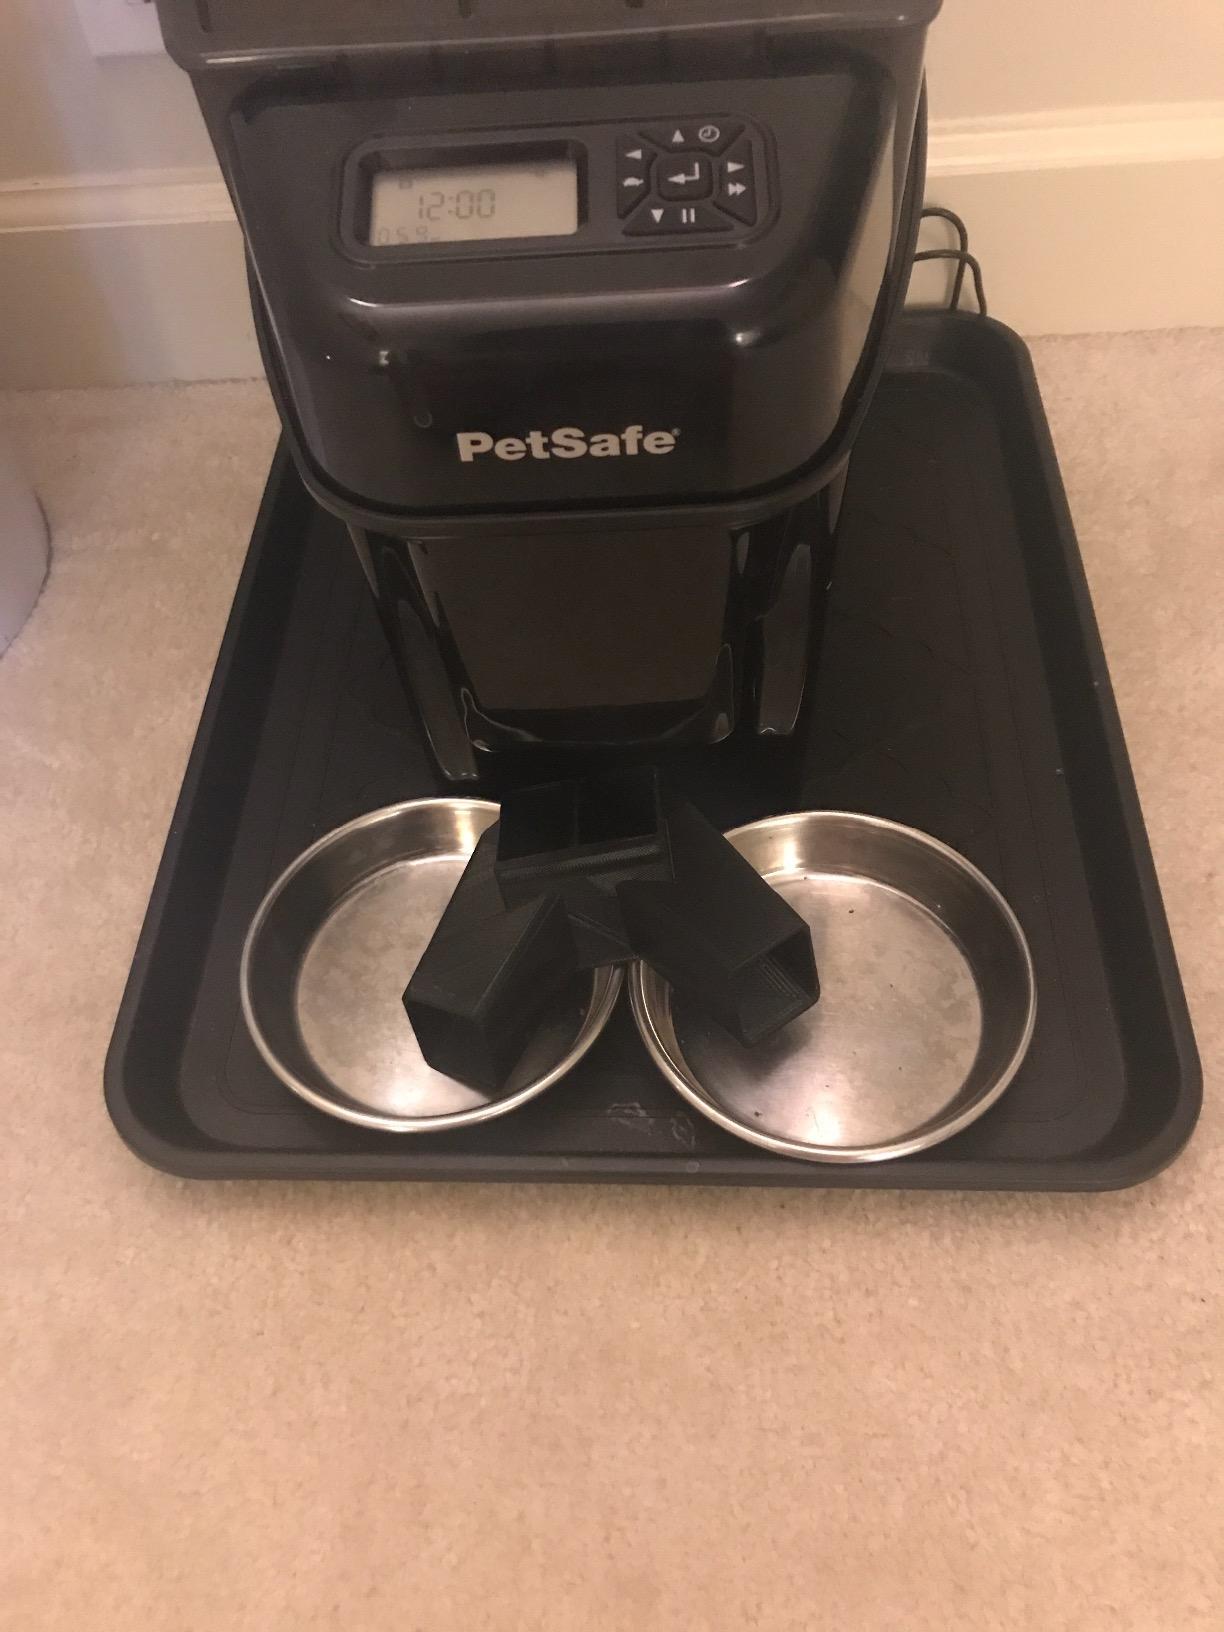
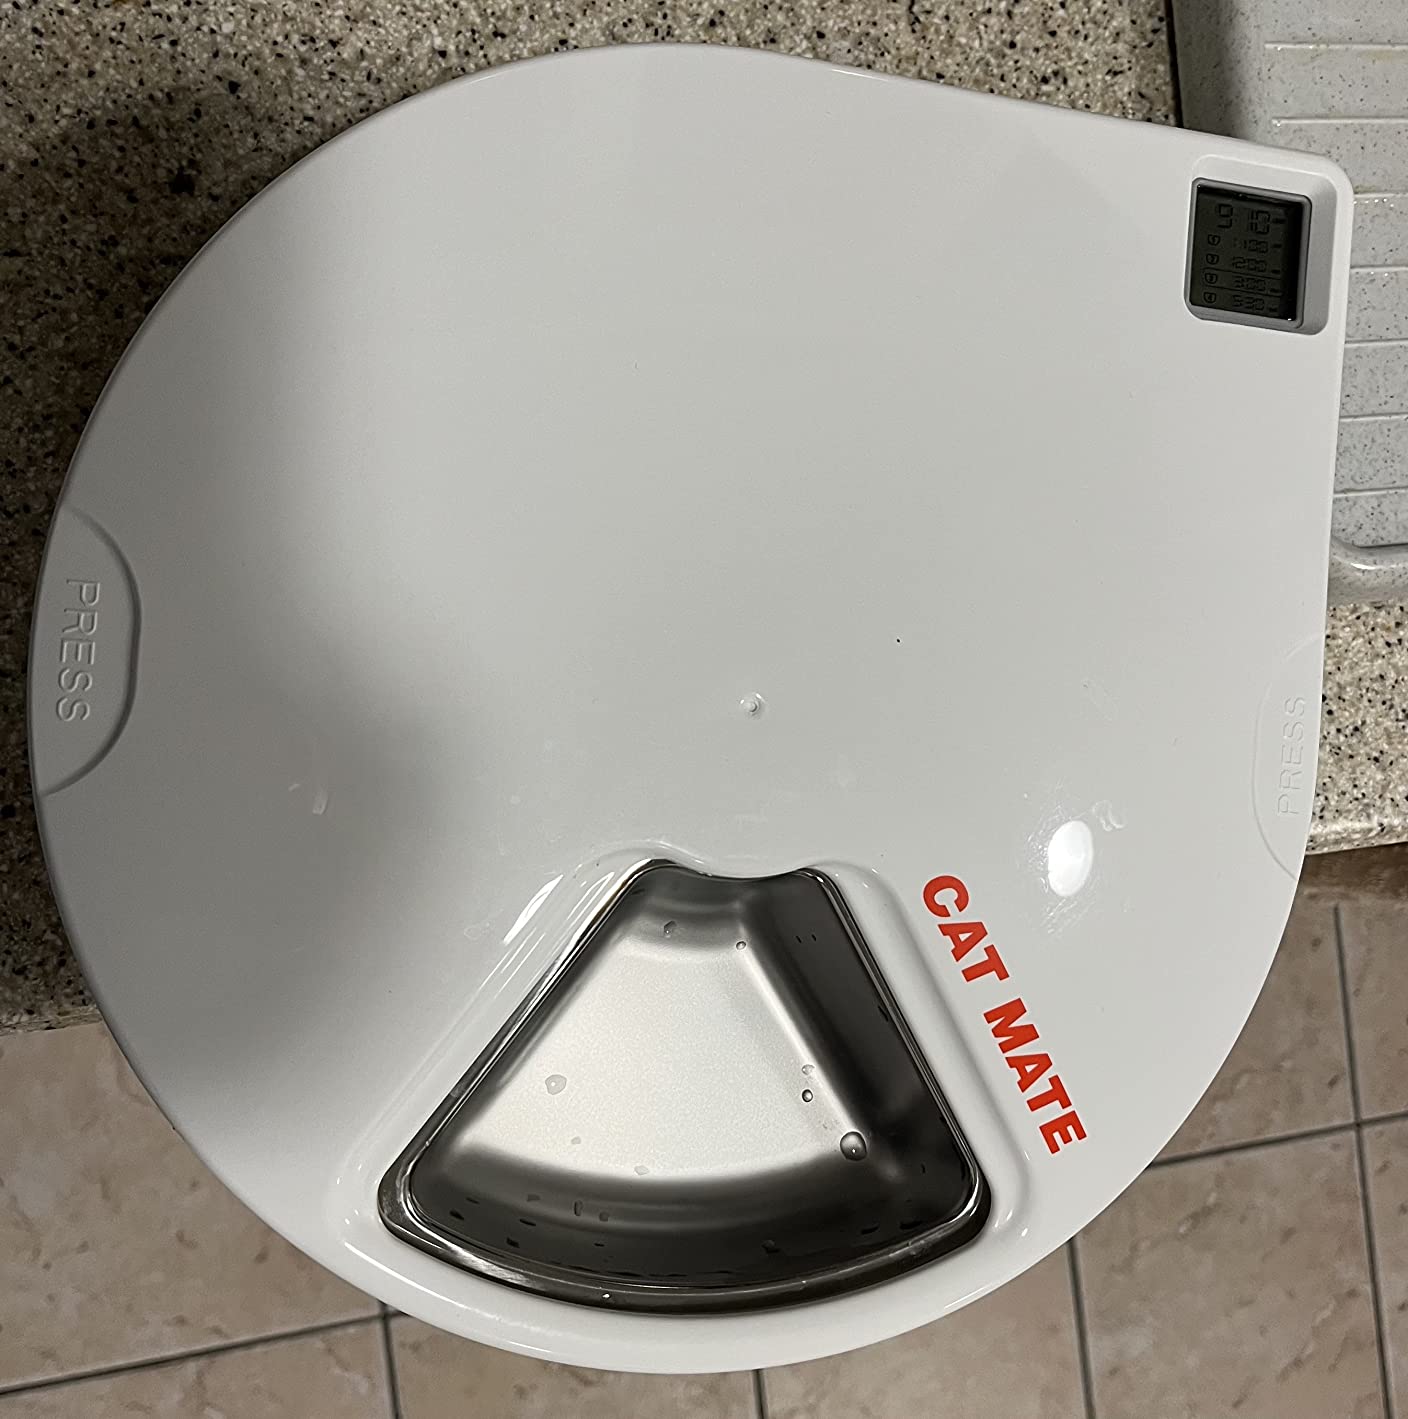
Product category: items_feeder
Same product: no